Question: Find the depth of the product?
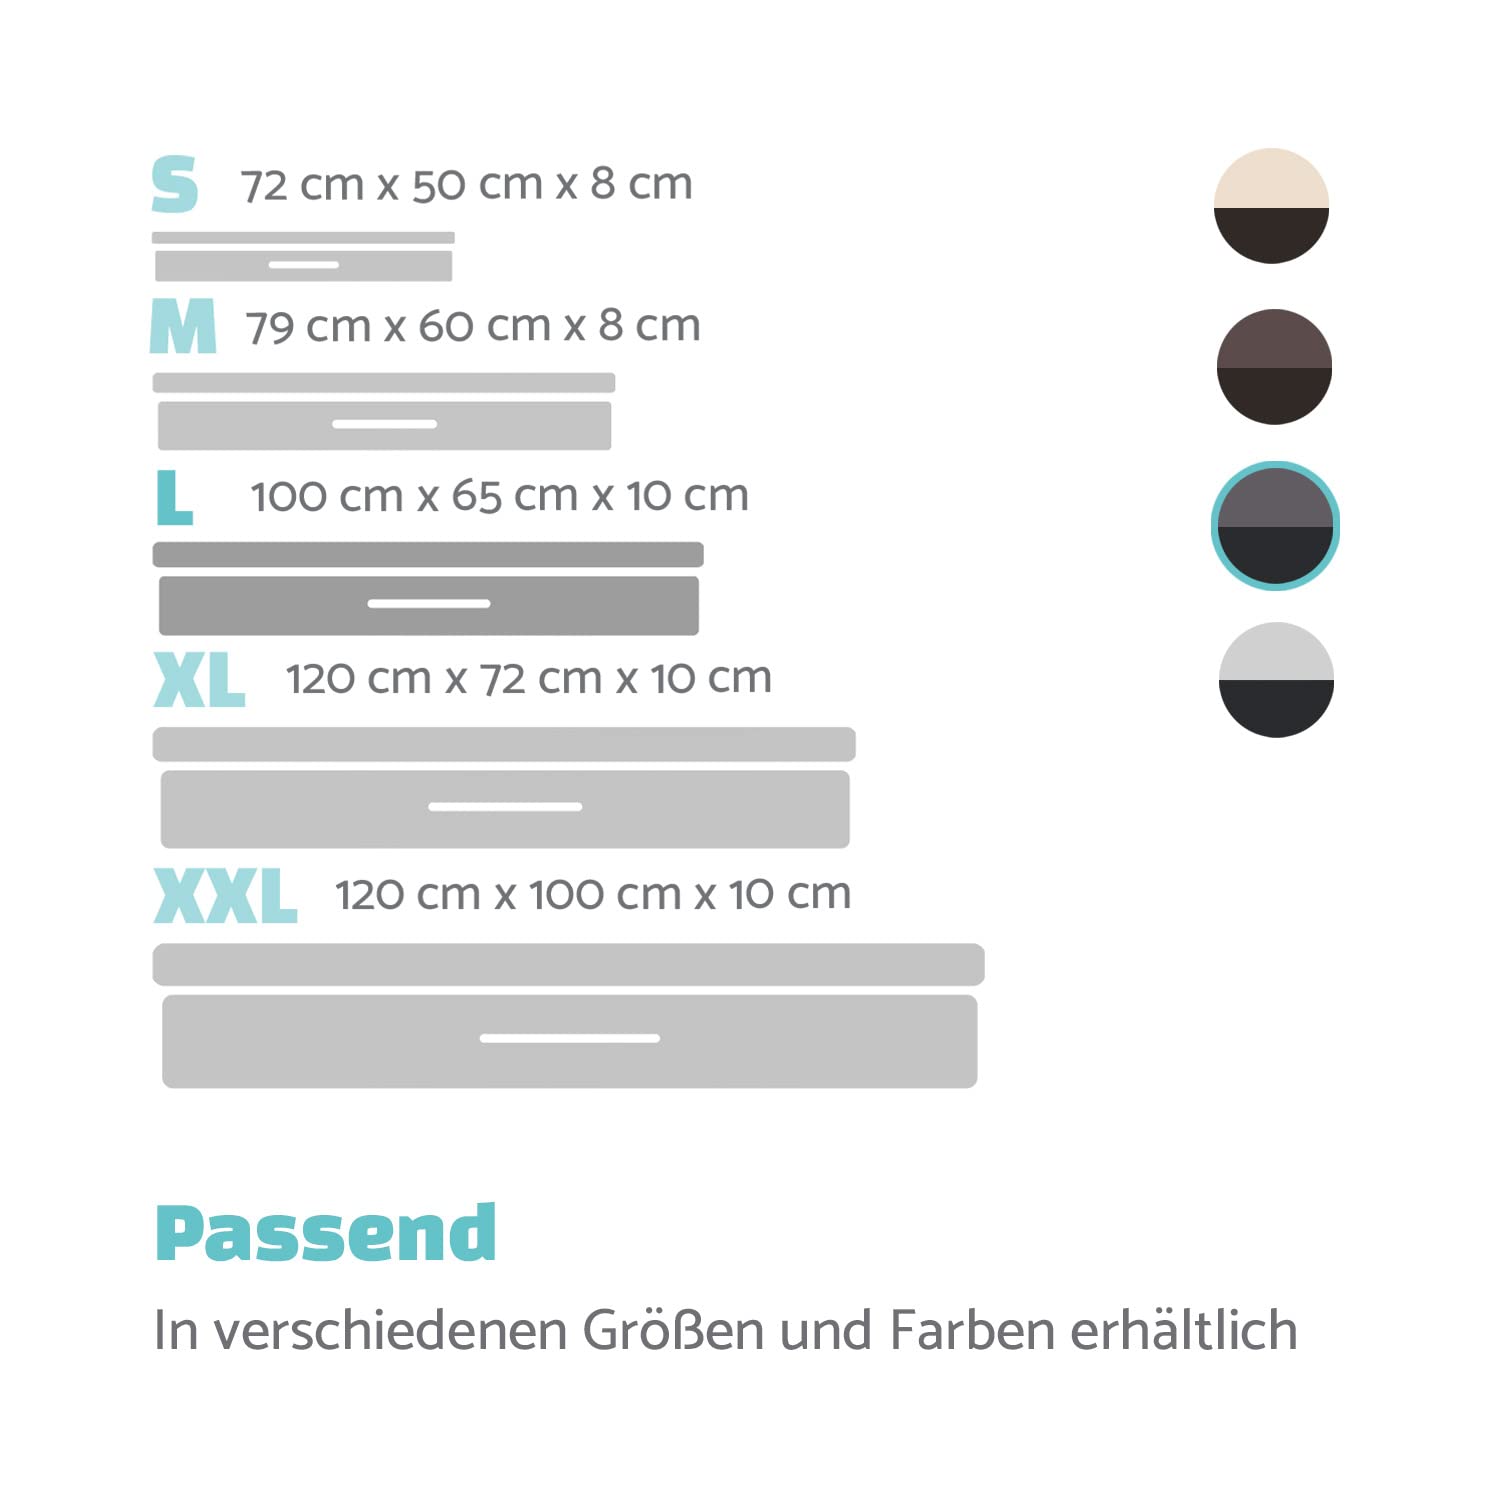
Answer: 79.0 centimetre